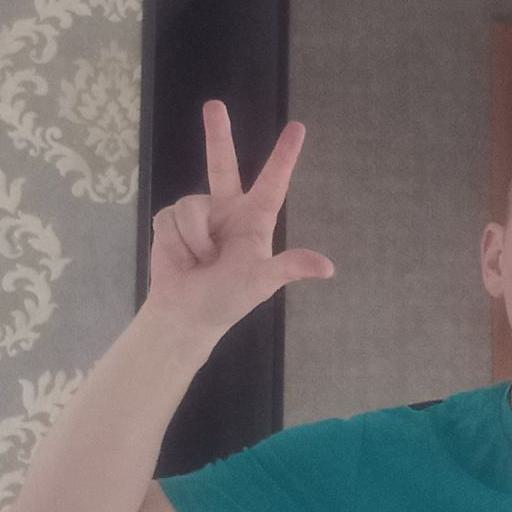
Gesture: three2